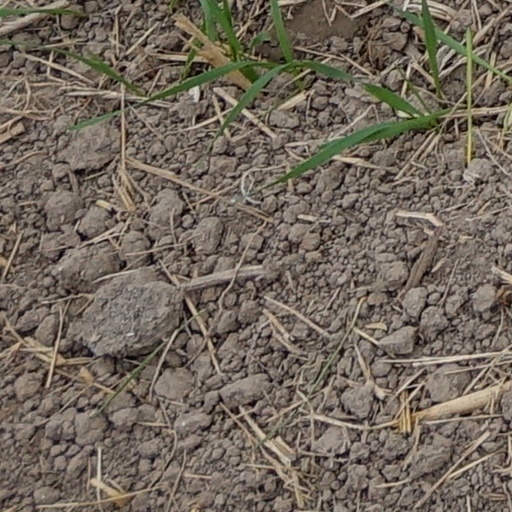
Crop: wheat